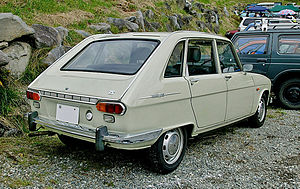
Renault 16 / Opståelseshistorie
Renault 16 set bagfra
Renault 16 eller kort R16 var en stor mellemklassebil fra Renault, som mellem januar 1965 og januar 1980 blev bygget i ca. 1.850.000 eksemplarer.